A Friend of the Family (novel)

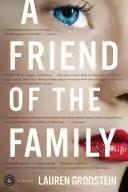

A Friend of the Family is a novel by Lauren Grodstein which takes place in the modern day suburbia of Northern New Jersey where the main character, Pete Dizinoff, a skilled internist, lives in a large house with his wife Elaine and son Alec. Pete's life begins to crumble when his best friend's daughter, Laura Stern, comes back into town years after a shocking crime and becomes involved with Pete's son, threatening Pete's plans for Alec.